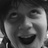
Emotion: happy